Coruña del Conde

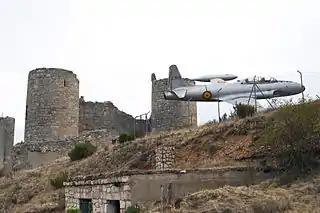
Coruña del Conde castle and plane commemorating aviation pioneer Diego Marín Aguilera

It contains the ruins of an ancient Muslim castle, later converted for use by Castilian counts, which sits atop a hill that looks over the town. It also contains the Romanesque chapel of Santo Cristo. The village claims to be the venue for the first human flight by air pioneer Diego Marín Aguilera, who was born in the town (a plane was placed by the Spanish Air Force by the castle as a reminder of this claim). It was the birthplace of Bishop Agustín of Popayán, Colombia.